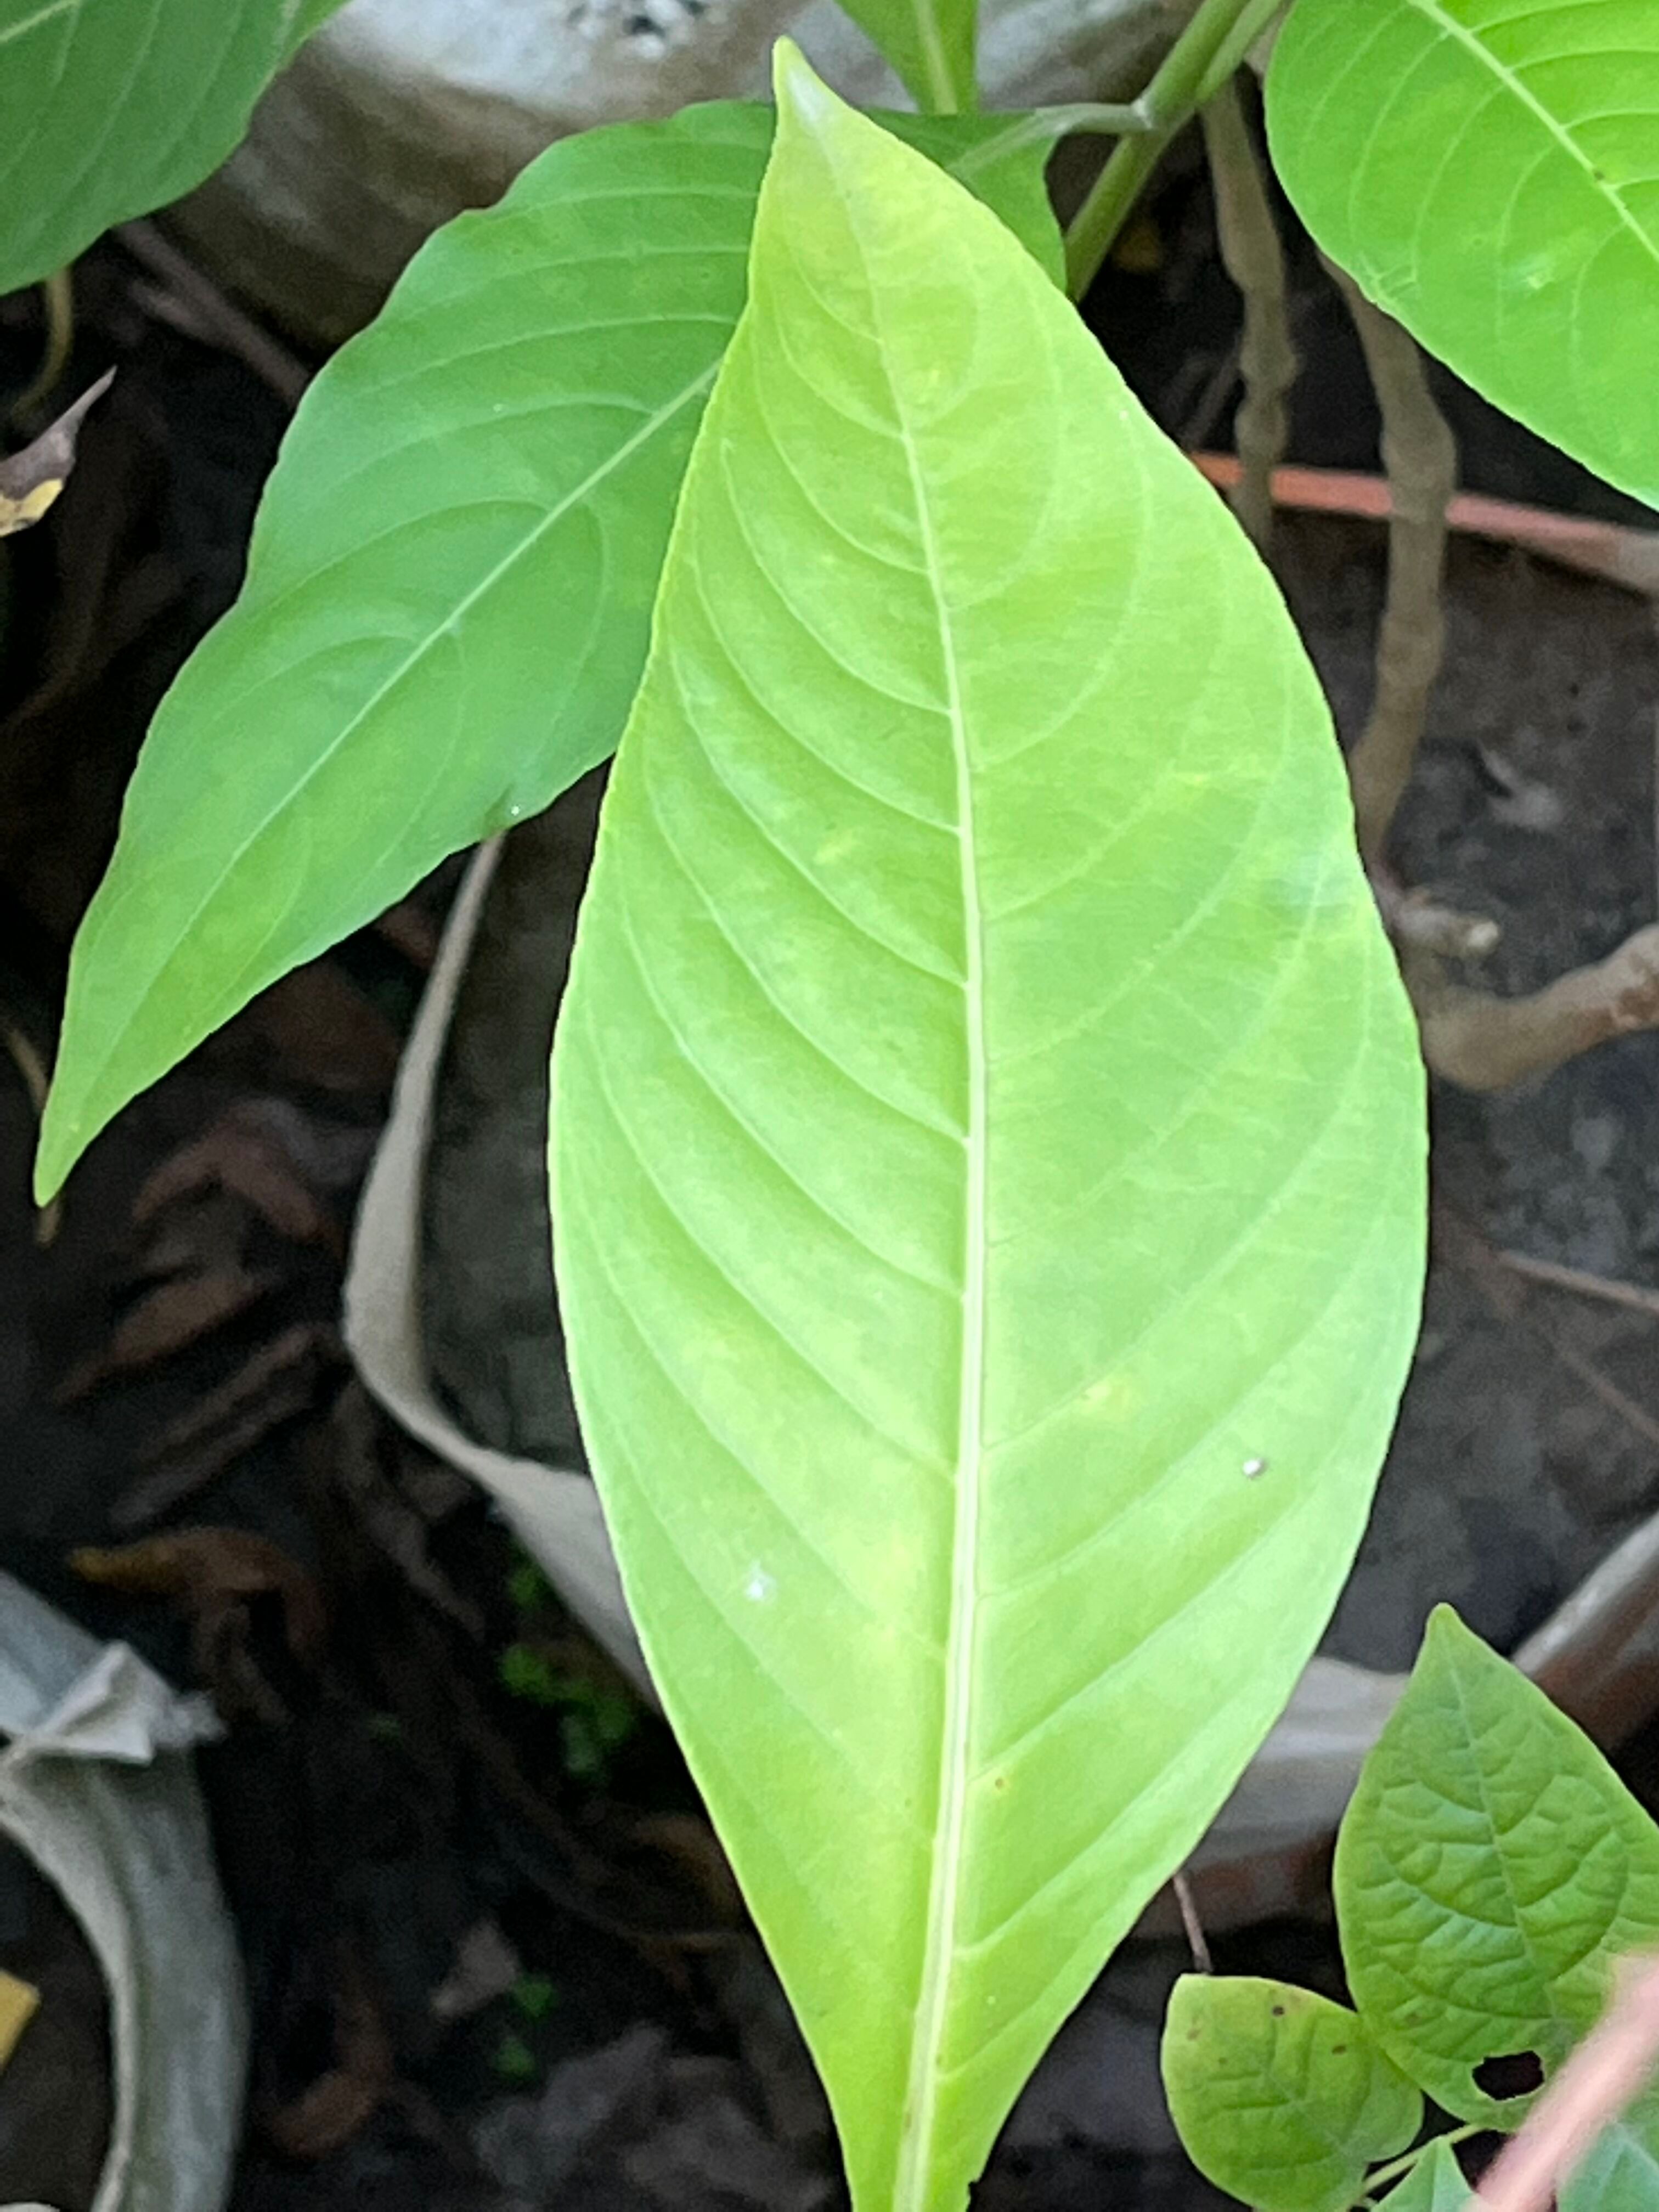
Plant species: justicia-adhatoda